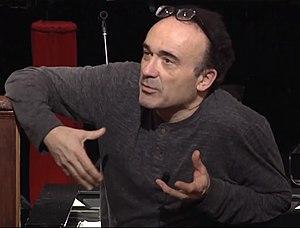
Frédéric Chaslin est un chef d'orchestre, compositeur et pianiste français, né à Paris en 1963.